Northgate High School (Walnut Creek, California)

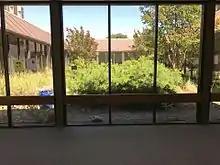
Northgate High School "atrium"

The movie "The Principal" was partially filmed at Northgate High School. Northgate was chosen as a location for its partial-wall "open environment" classroom design, representing an easy teaching job at a "nice school" for the character Rick Latimer (James Belushi). After getting into trouble he is transferred to a tough school in Oakland, California.